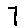
Label: 7